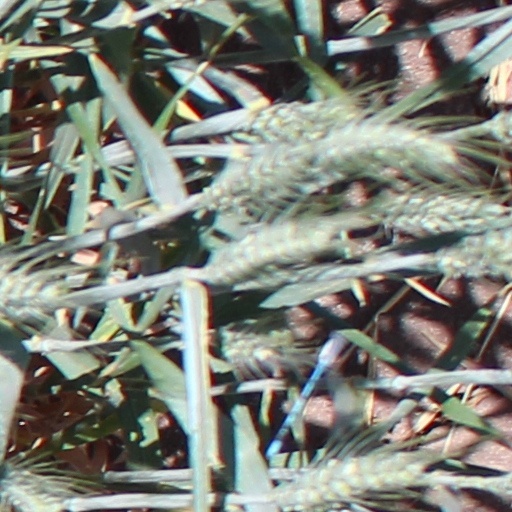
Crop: wheat